Jasper, Texas

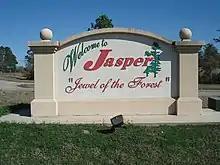
Welcome sign coming in from U.S. Route 190 West

Of the 2,888 households, 34.4% had children under the age of 18 living with them, 44.7% were married couples living together, 20.3% had a female householder with no husband present, and 31.0% were not families. About 27.6% of all households were made up of individuals, and 12.6% had someone living alone who was 65 years of age or older. The average household size was 2.54 and the average family size was 3.20.